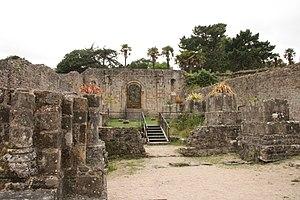
Ruine de l'abbaye
L'abbaye Saint-Guénolé de Landévennec est une abbaye située sur la commune de Landévennec, en Cornouaille. Elle est réputée avoir été fondée au Vᵉ siècle par saint Guénolé, ce qui en fait une des plus anciennes et plus importantes de Bretagne. L'historien Arthur Le Moyne de la Borderie l'a qualifiée de « Cœur de la Bretagne ». Abandonnée en 1793 et ruinée dans les années 1810, elle est relevée par une nouvelle communauté monastique bénédictine en 1958, qui y construit de nouveaux bâtiments. Elle est affiliée à la congrégation de Subiaco.